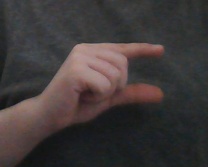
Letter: dal